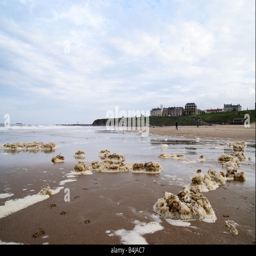
water pollution in the sea at beach